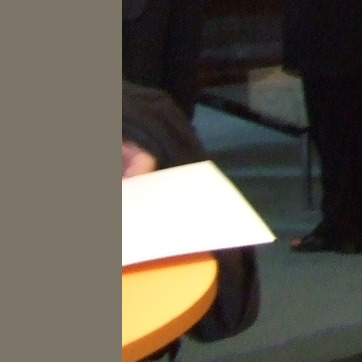
Material: paper